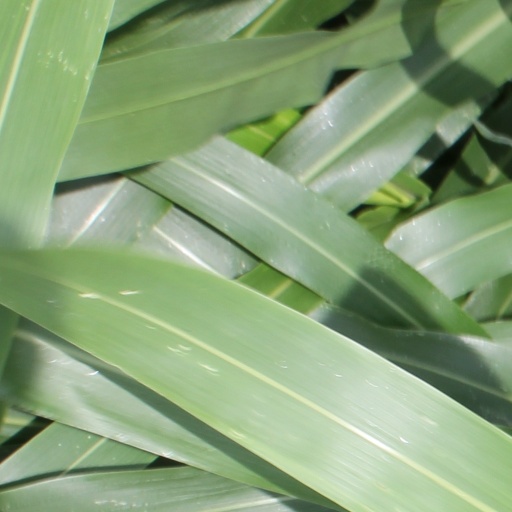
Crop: sorghum